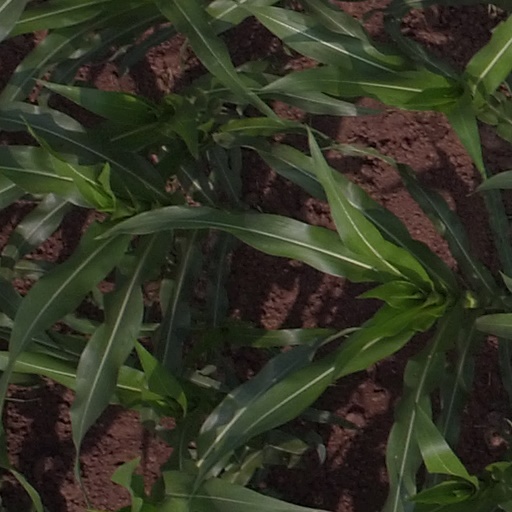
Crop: maize; corn